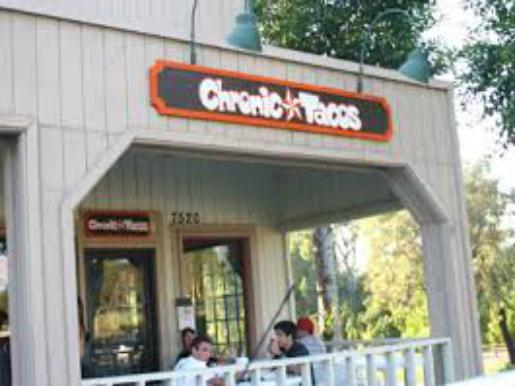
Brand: Chronic Tacos-1
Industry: Food